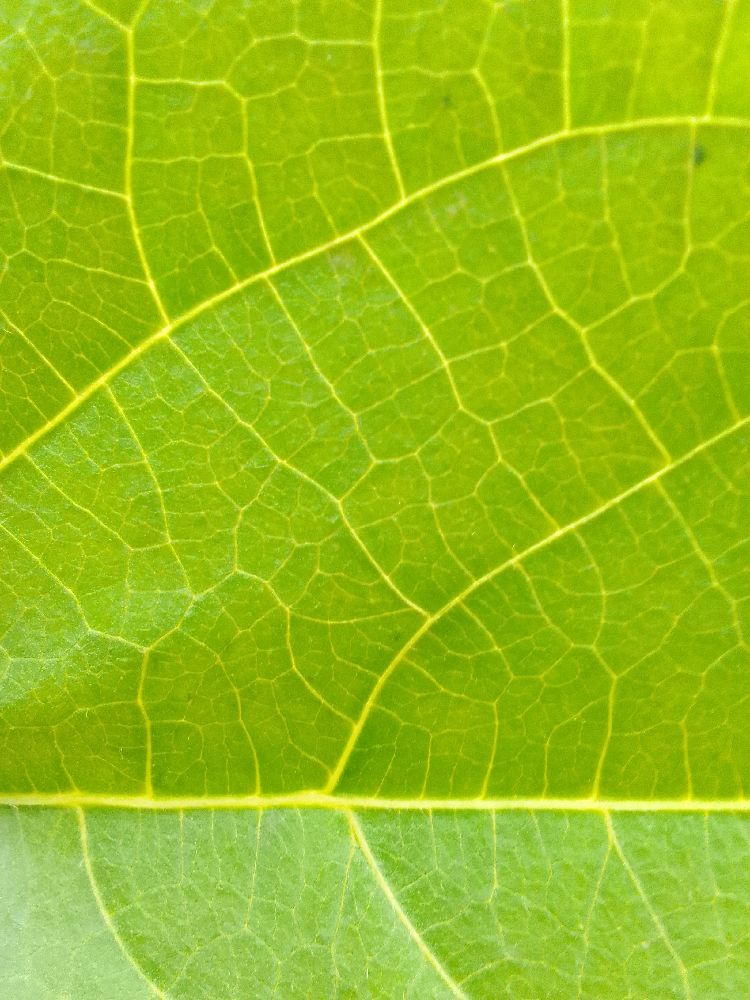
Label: healthy